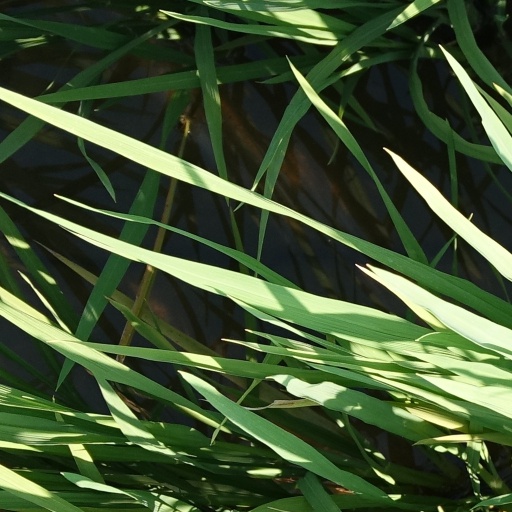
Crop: rice